Answer in natural language. Considering the relative positions, where is blue modern dining table with respect to black tv? Choose between the following options: right or left
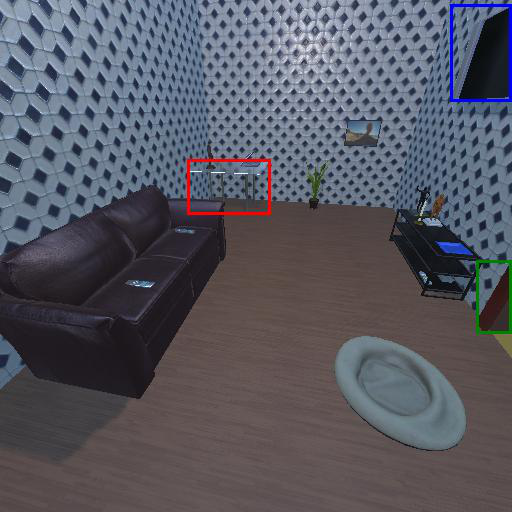
<answer>left</answer>